He Went That Way

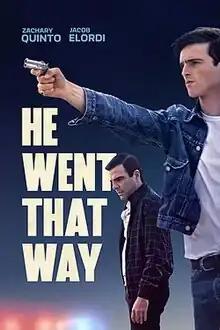
Theatrical release poster

He Went That Way is a 2023 American crime drama film directed by Jeffrey Darling in his directorial debut, and starring Jacob Elordi and Zachary Quinto. The film is based on the actual events of the serial killer Larry Ranes encountering animal trainer Dave Pitts.